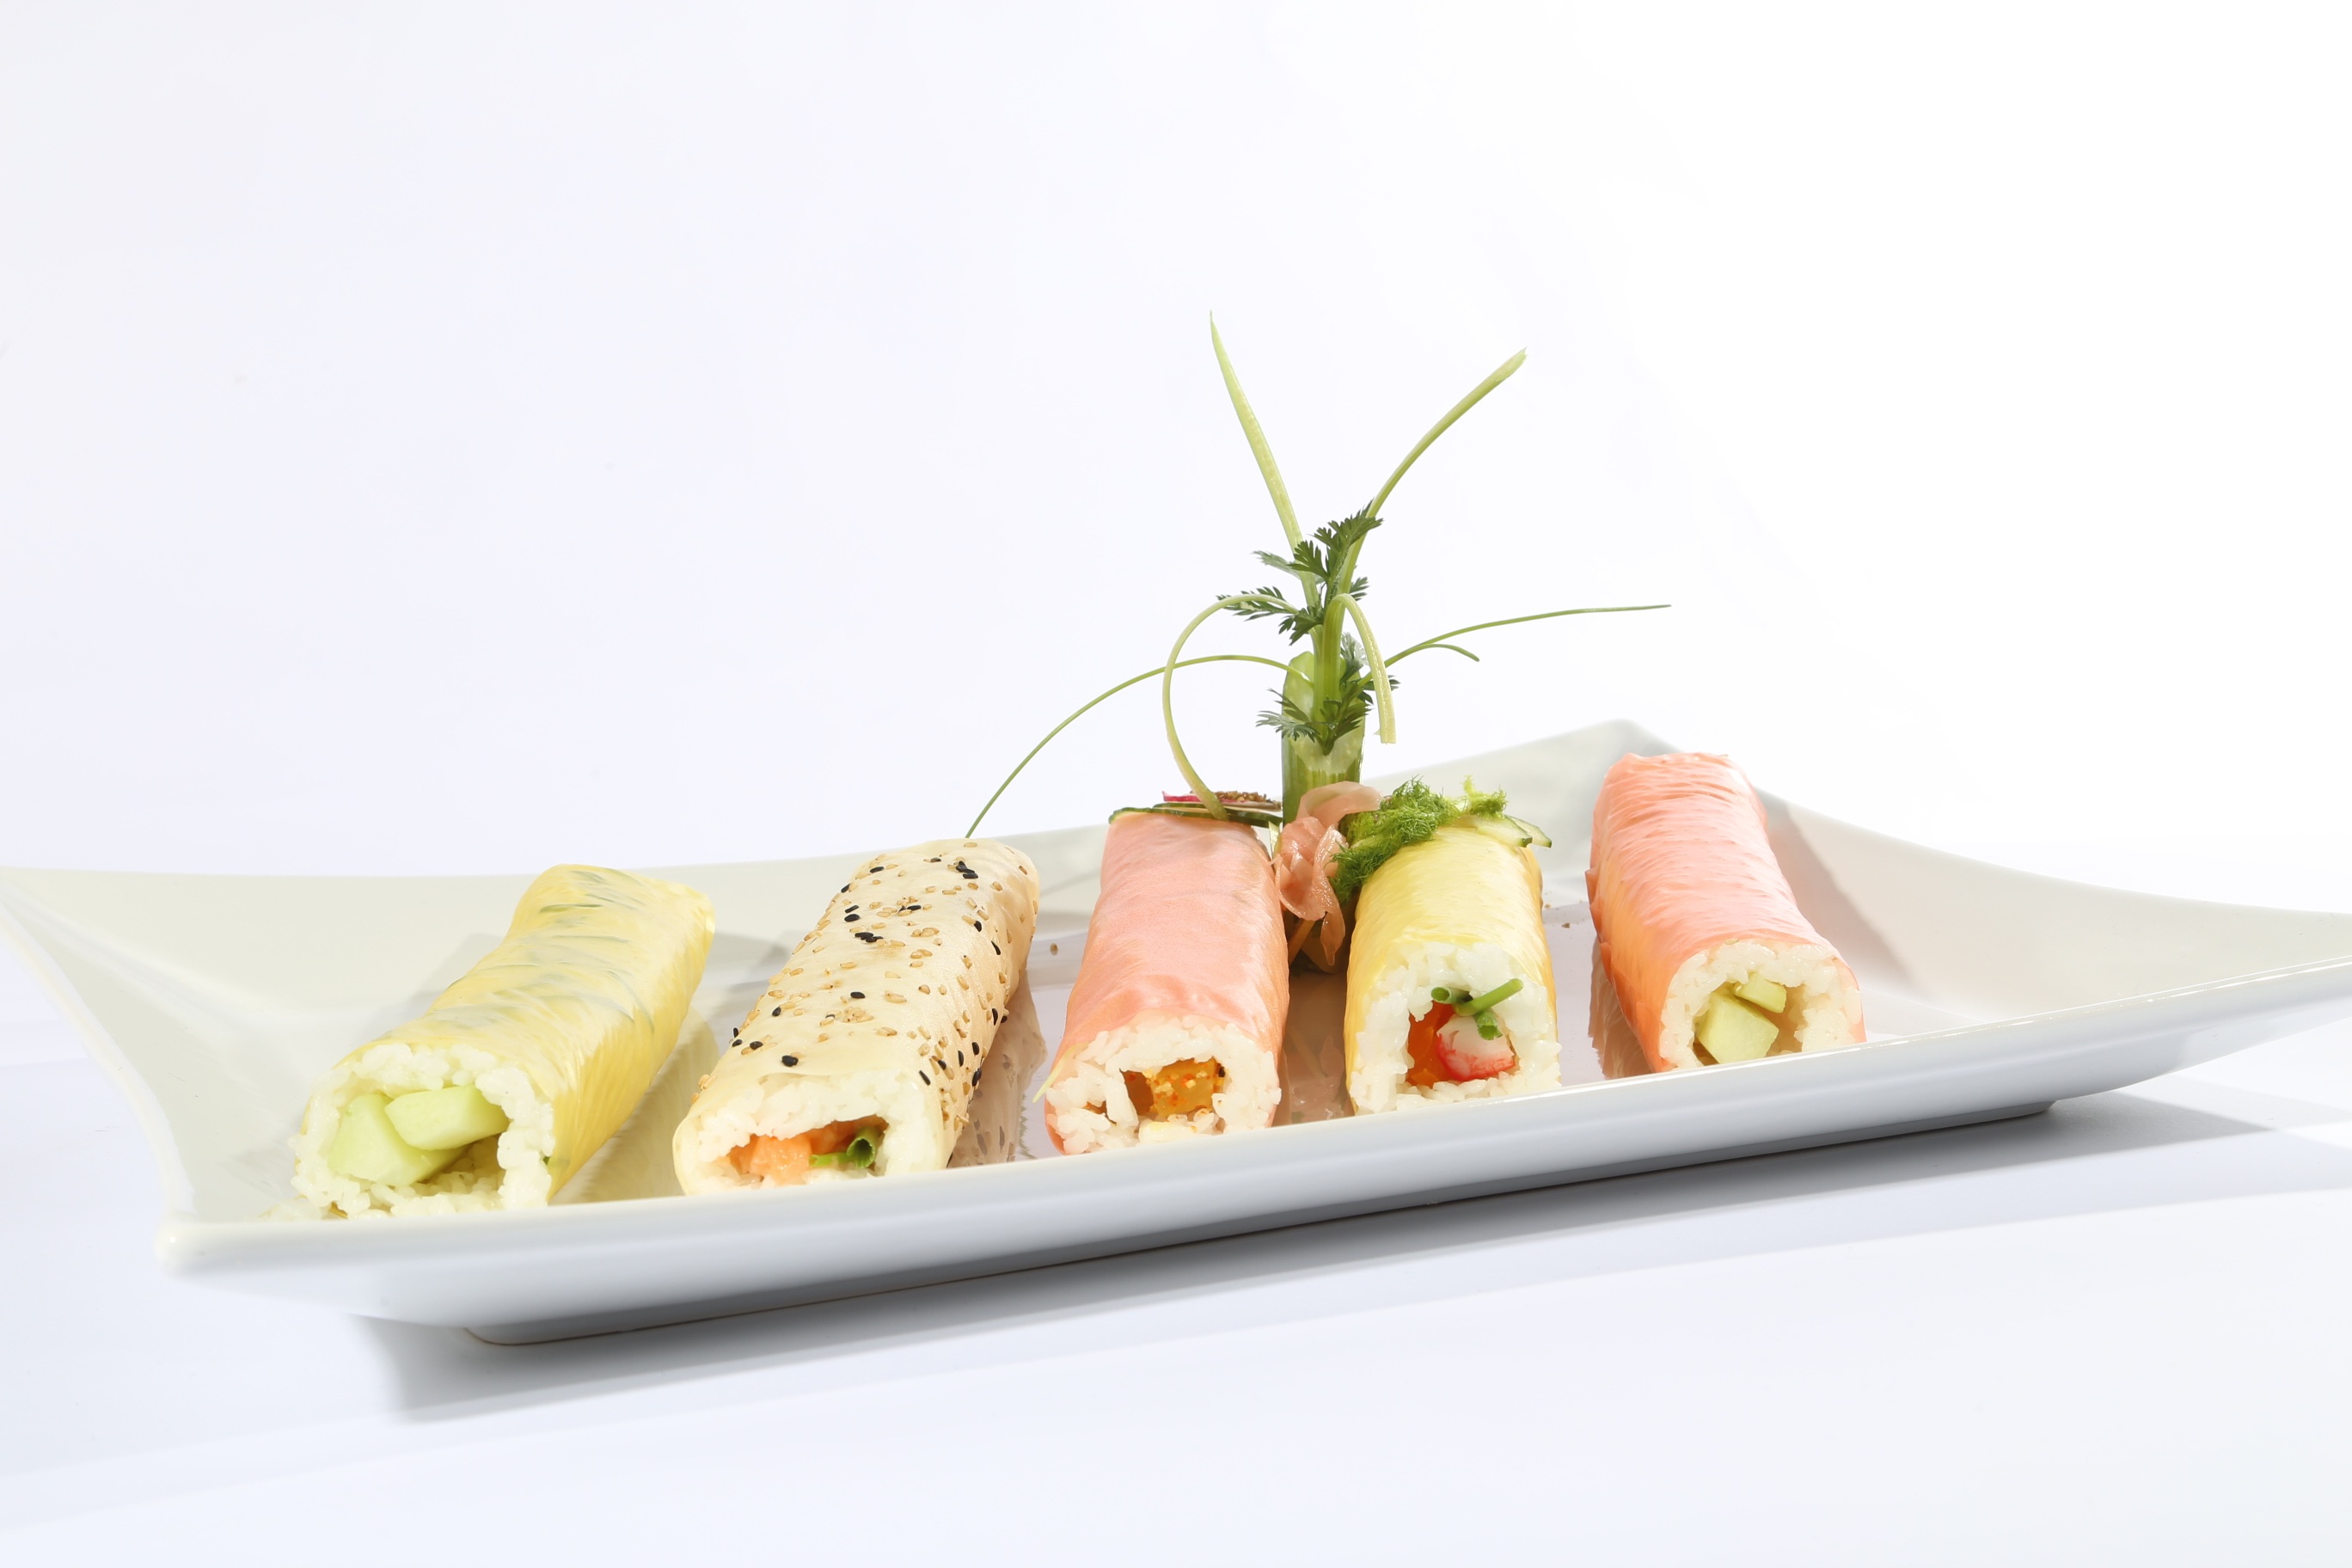
sea, dish, meal, food, produce, seaweed, kitchen, asia, fish, healthy, eat, meat, lunch, cuisine, rice, sushi, garnish, tasty, roll, frisch, creation, sushi box